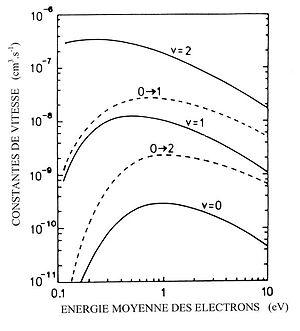
structure vibratixecl
Le chlorure de xénon est une molécule exciplexe découverte dans les années 1970. Elle est à la base d'un laser à excimère dont la longueur d'onde d'émission est 308 nm. Il est très utilisé notamment en médecine. L'une de ses utilisations les plus étonnantes est son emploi pour simuler l'image du corps qui se trouve sur le Suaire de Turin. Ces expériences montrent la possibilité qu'une salve directionnelle de radiations ultraviolettes puisse avoir joué un rôle dans la formation de l'image présente sur le Suaire. Le résultat montre des analogies avec l'original à l'échelle microscopique pour les fils et fibres irradiés. Seule la profondeur de la coloration induite ne coïncide pas avec l'original. L'autre problème est que l'application d'une fine couche de sucre comme c'est le cas sur l'original, fait disparaître les changements morphologiques induits par les irradiations laser. Cette expérience appuie l'hypothèse que la formation de l'image puisse être due à une décharge de couronne UV ou VUV.